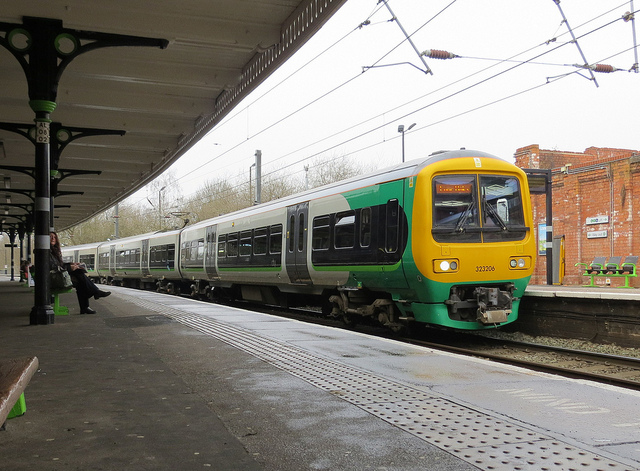
a train sitting next to  a  pedestrian sitting on a bench on a  railway platform.

Train on the tracks at a station with people sitting on a bench.

A yellow train pulling into a train station.

A train coming in to a train station.

A public transit train stopped at a train station.